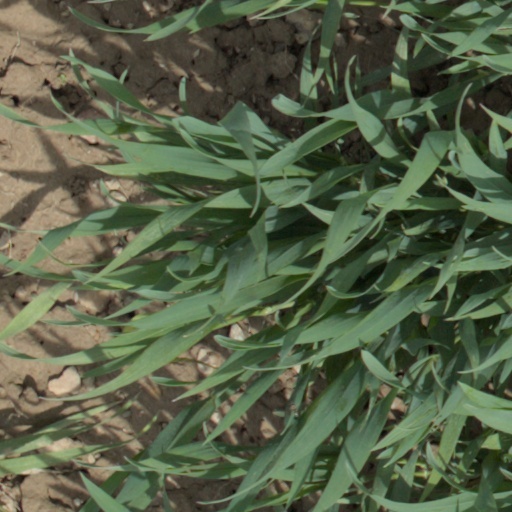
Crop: wheat